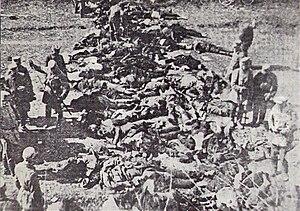
Vyborg est une ville de l'oblast de Léningrad, en Russie, et le chef-lieu administratif du raïon de Vyborg.